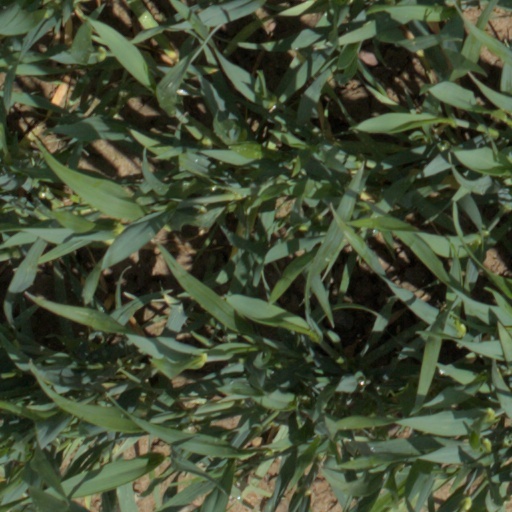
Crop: wheat